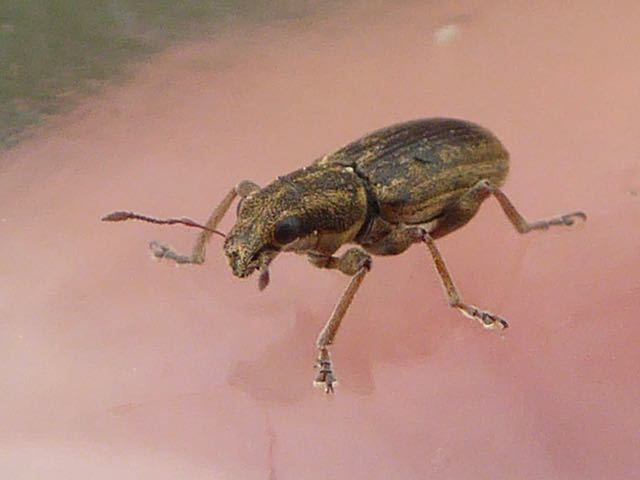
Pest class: pea_leaf_weevil